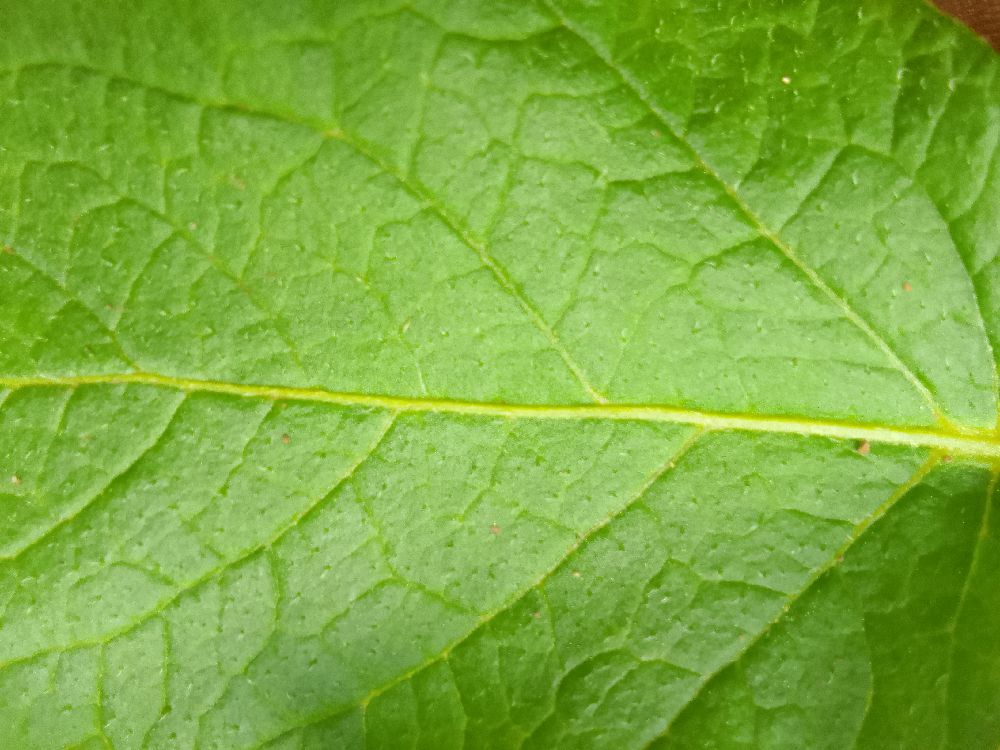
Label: Healthy